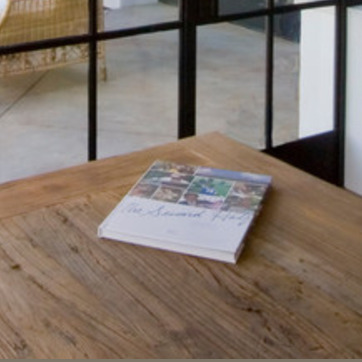
Material: paper